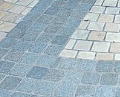
Surface type: paving stones